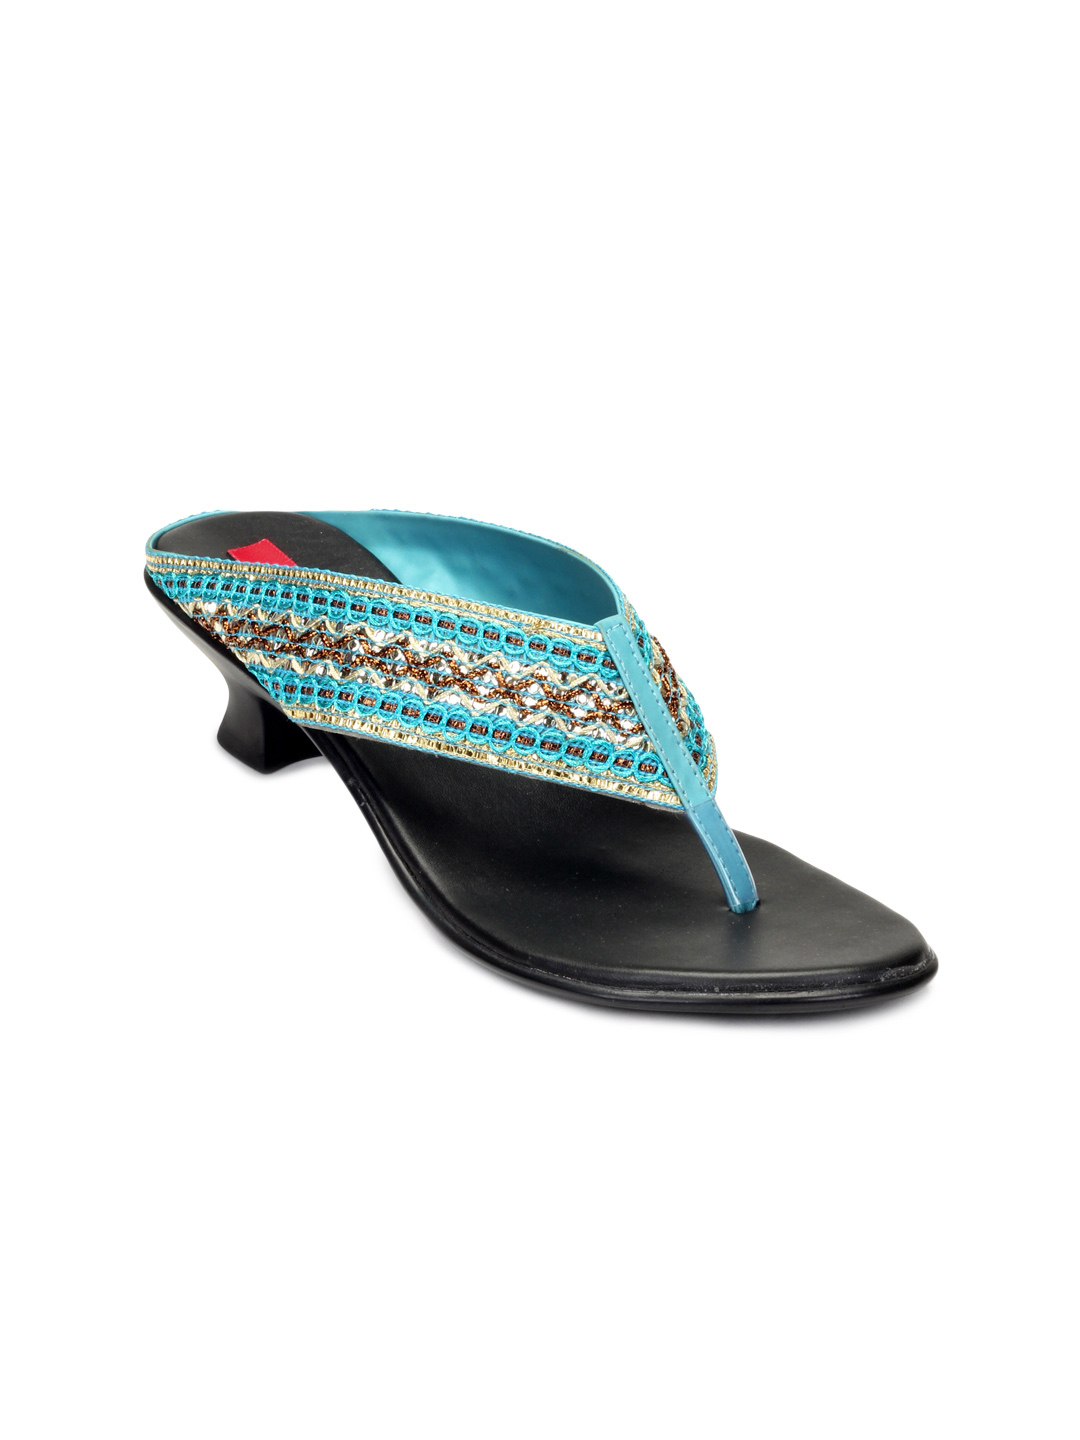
HM Women Blue Heels
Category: Footwear / Shoes / Heels
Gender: Women
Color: Blue
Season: Winter 2012
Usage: Casual